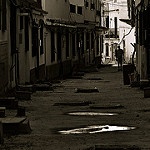
Label: street